Guns N' Roses

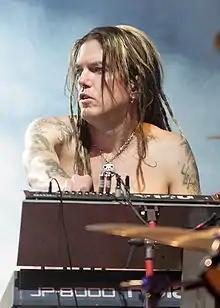
Dizzy Reed joined the band as keyboardist in 1990.

Rhythm guitarist Izzy Stradlin abruptly quit the band on November 7, 1991, after a repeat of the St. Louis incident nearly unfolded during a concert in Germany. As reasons for his departure, Stradlin cited a combination of Rose's personal behavior, his mismanagement of the band, and difficulties being around Slash, Sorum, and McKagan due to his newfound sobriety and their continuing addictions. Stradlin later commented, "Once I quit drugs, I couldn't help looking around and asking myself, 'Is this all there is?' I was just tired of it; I needed to get out". The band had three weeks to find a replacement or cancel several shows. Dave Navarro from Jane's Addiction was considered, but according to Slash, "he couldn't get it together". Stradlin was eventually replaced by Los Angeles guitarist Gilby Clarke, whom Slash credited for saving the band. At many shows on the tour, Rose introduced Clarke to the audience, and Slash and Clarke would play "Wild Horses", a Rolling Stones cover. In 1993, Clarke broke his arm in a motorcycle accident during the tour and was replaced by Stradlin for several weeks.